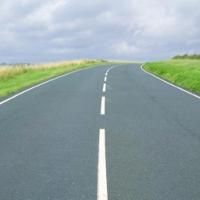
Weather: cloudy or overcast